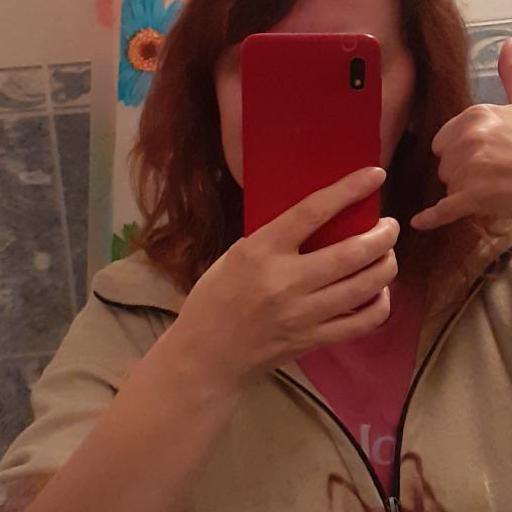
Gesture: no_gesture